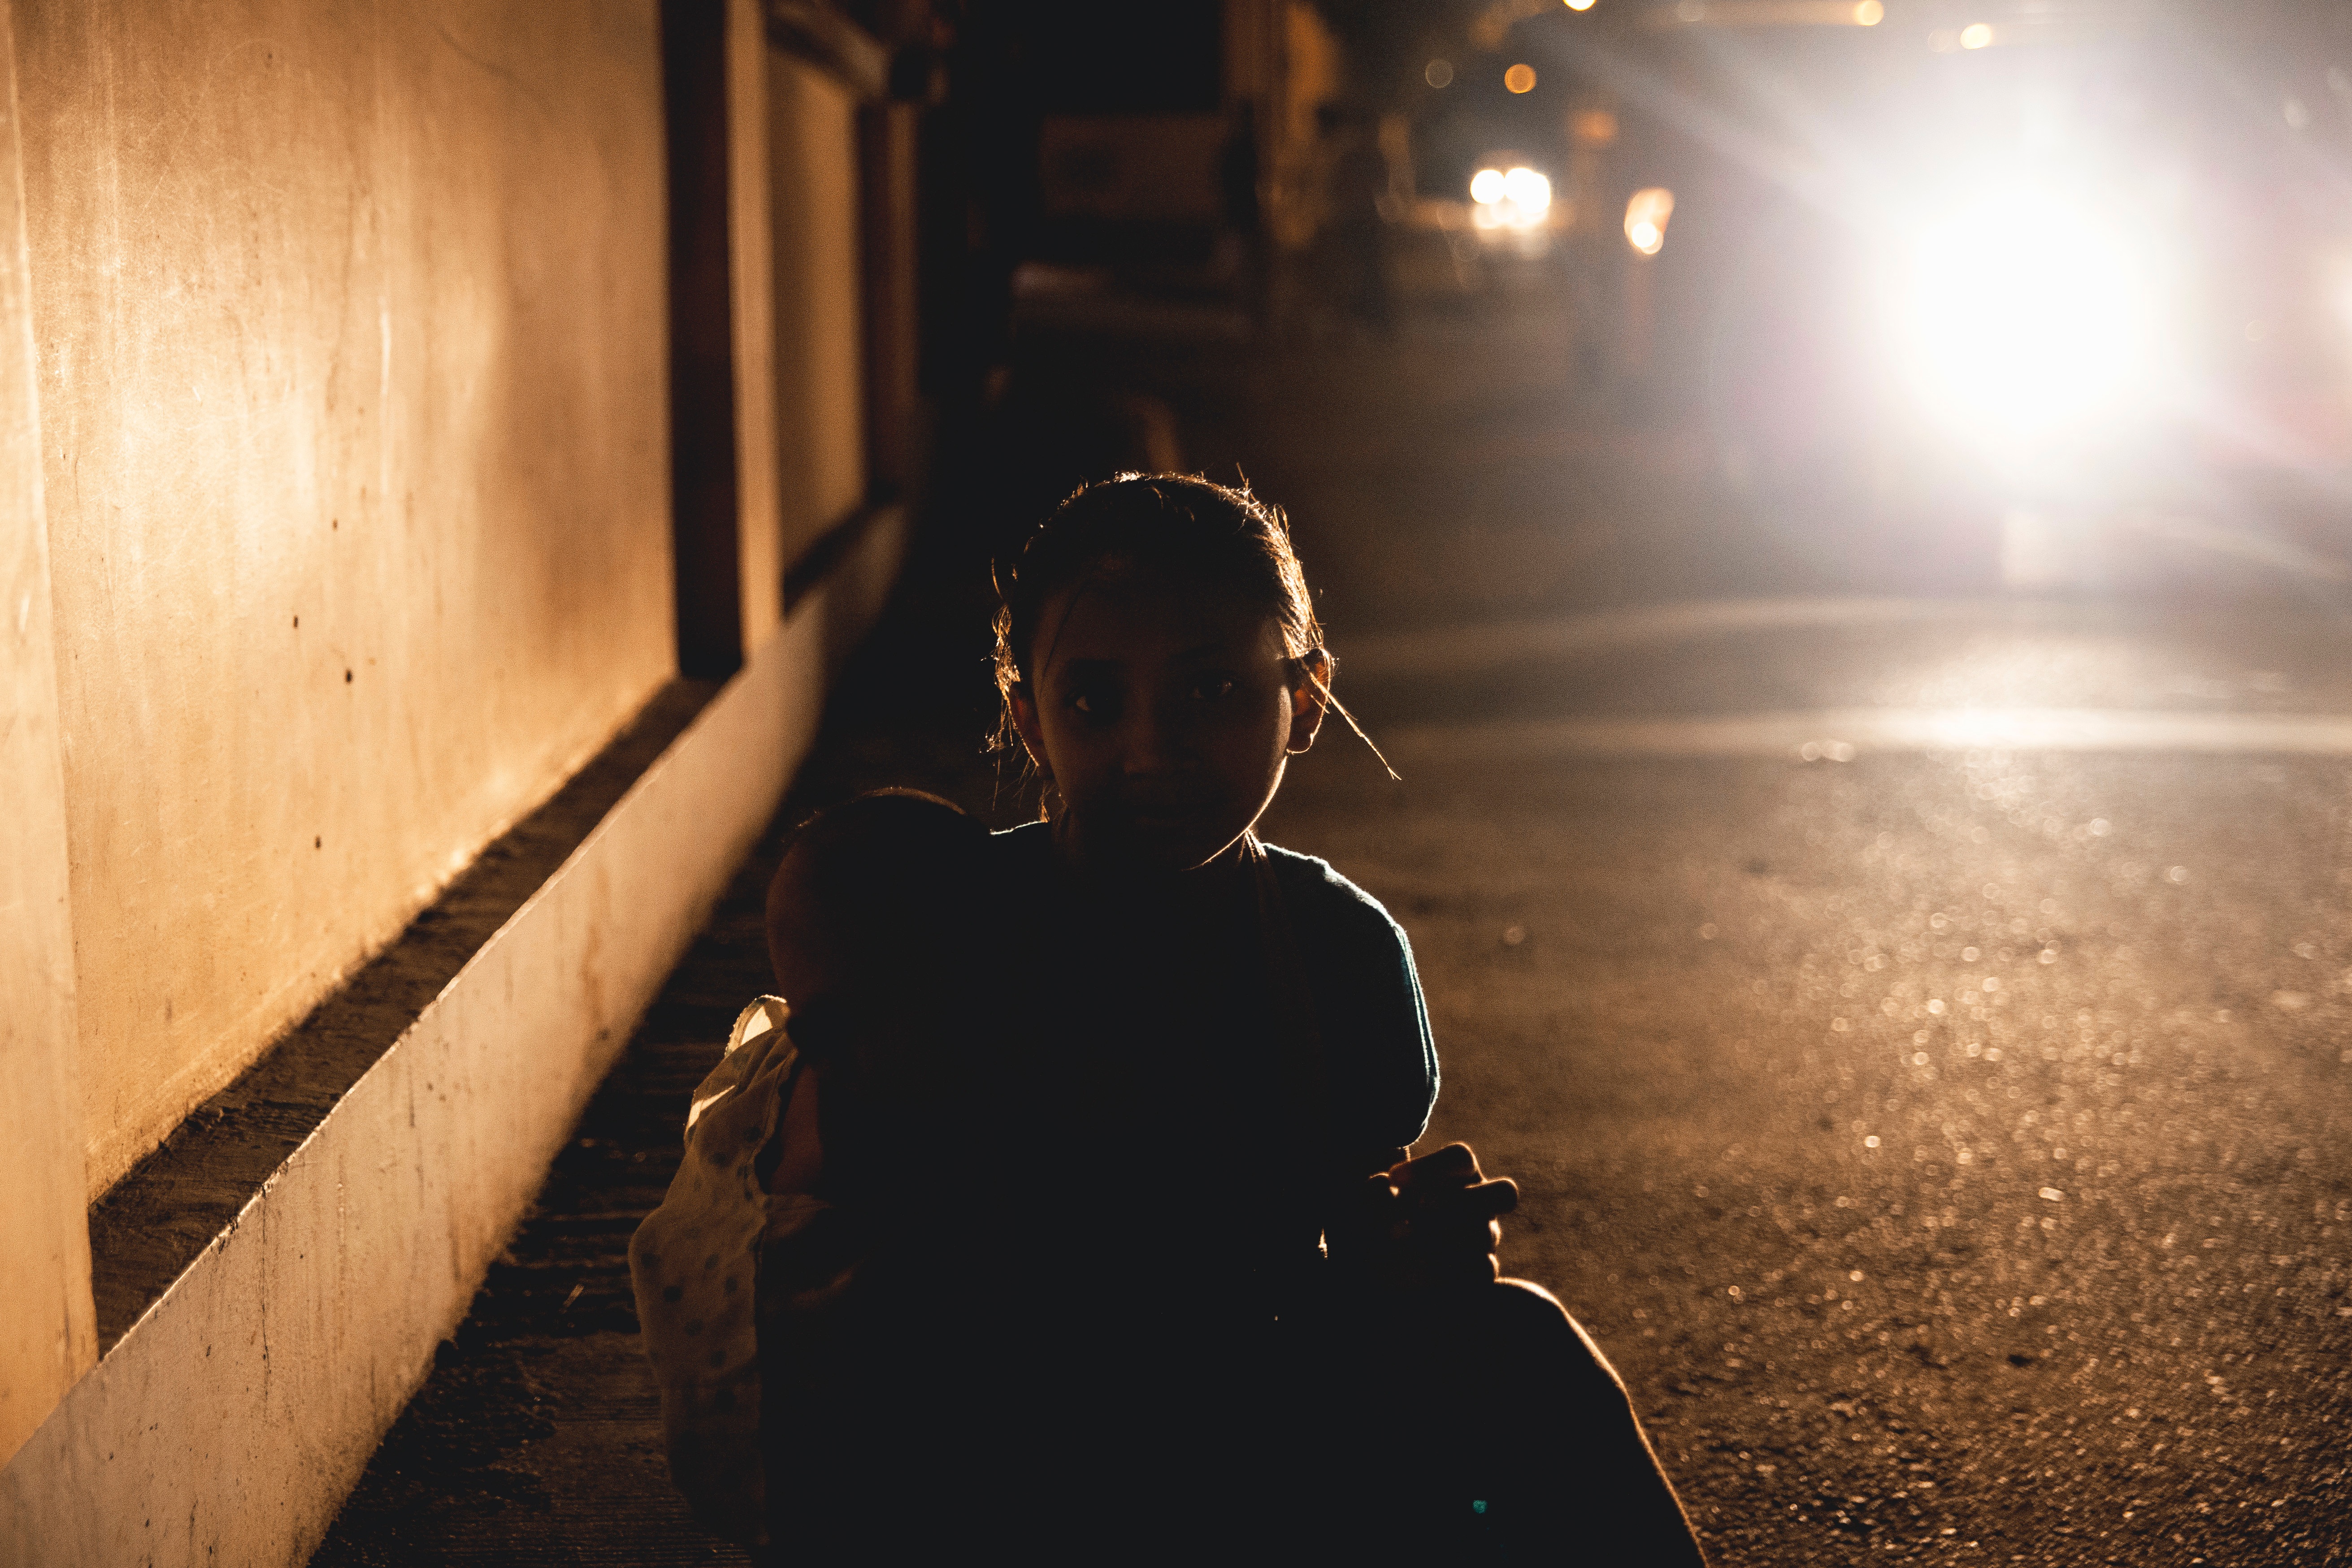
light, girl, street, night, sunlight, color, shadow, child, darkness, headlight, black, orphan